LOC101059915

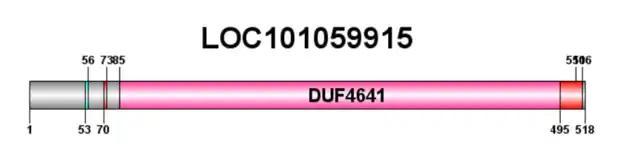
Schematic illustration made using DOG software showing the domain of unknown function (DUF4641) as well as the location of secondary structures such as alpha helices, and post-translation modifications such as SUMO sites.

The secondary structure of LOC101059915 has been shown to consist of primarily alpha helices as determined by models made on I-TASSER and analysis using ExPASy tools.